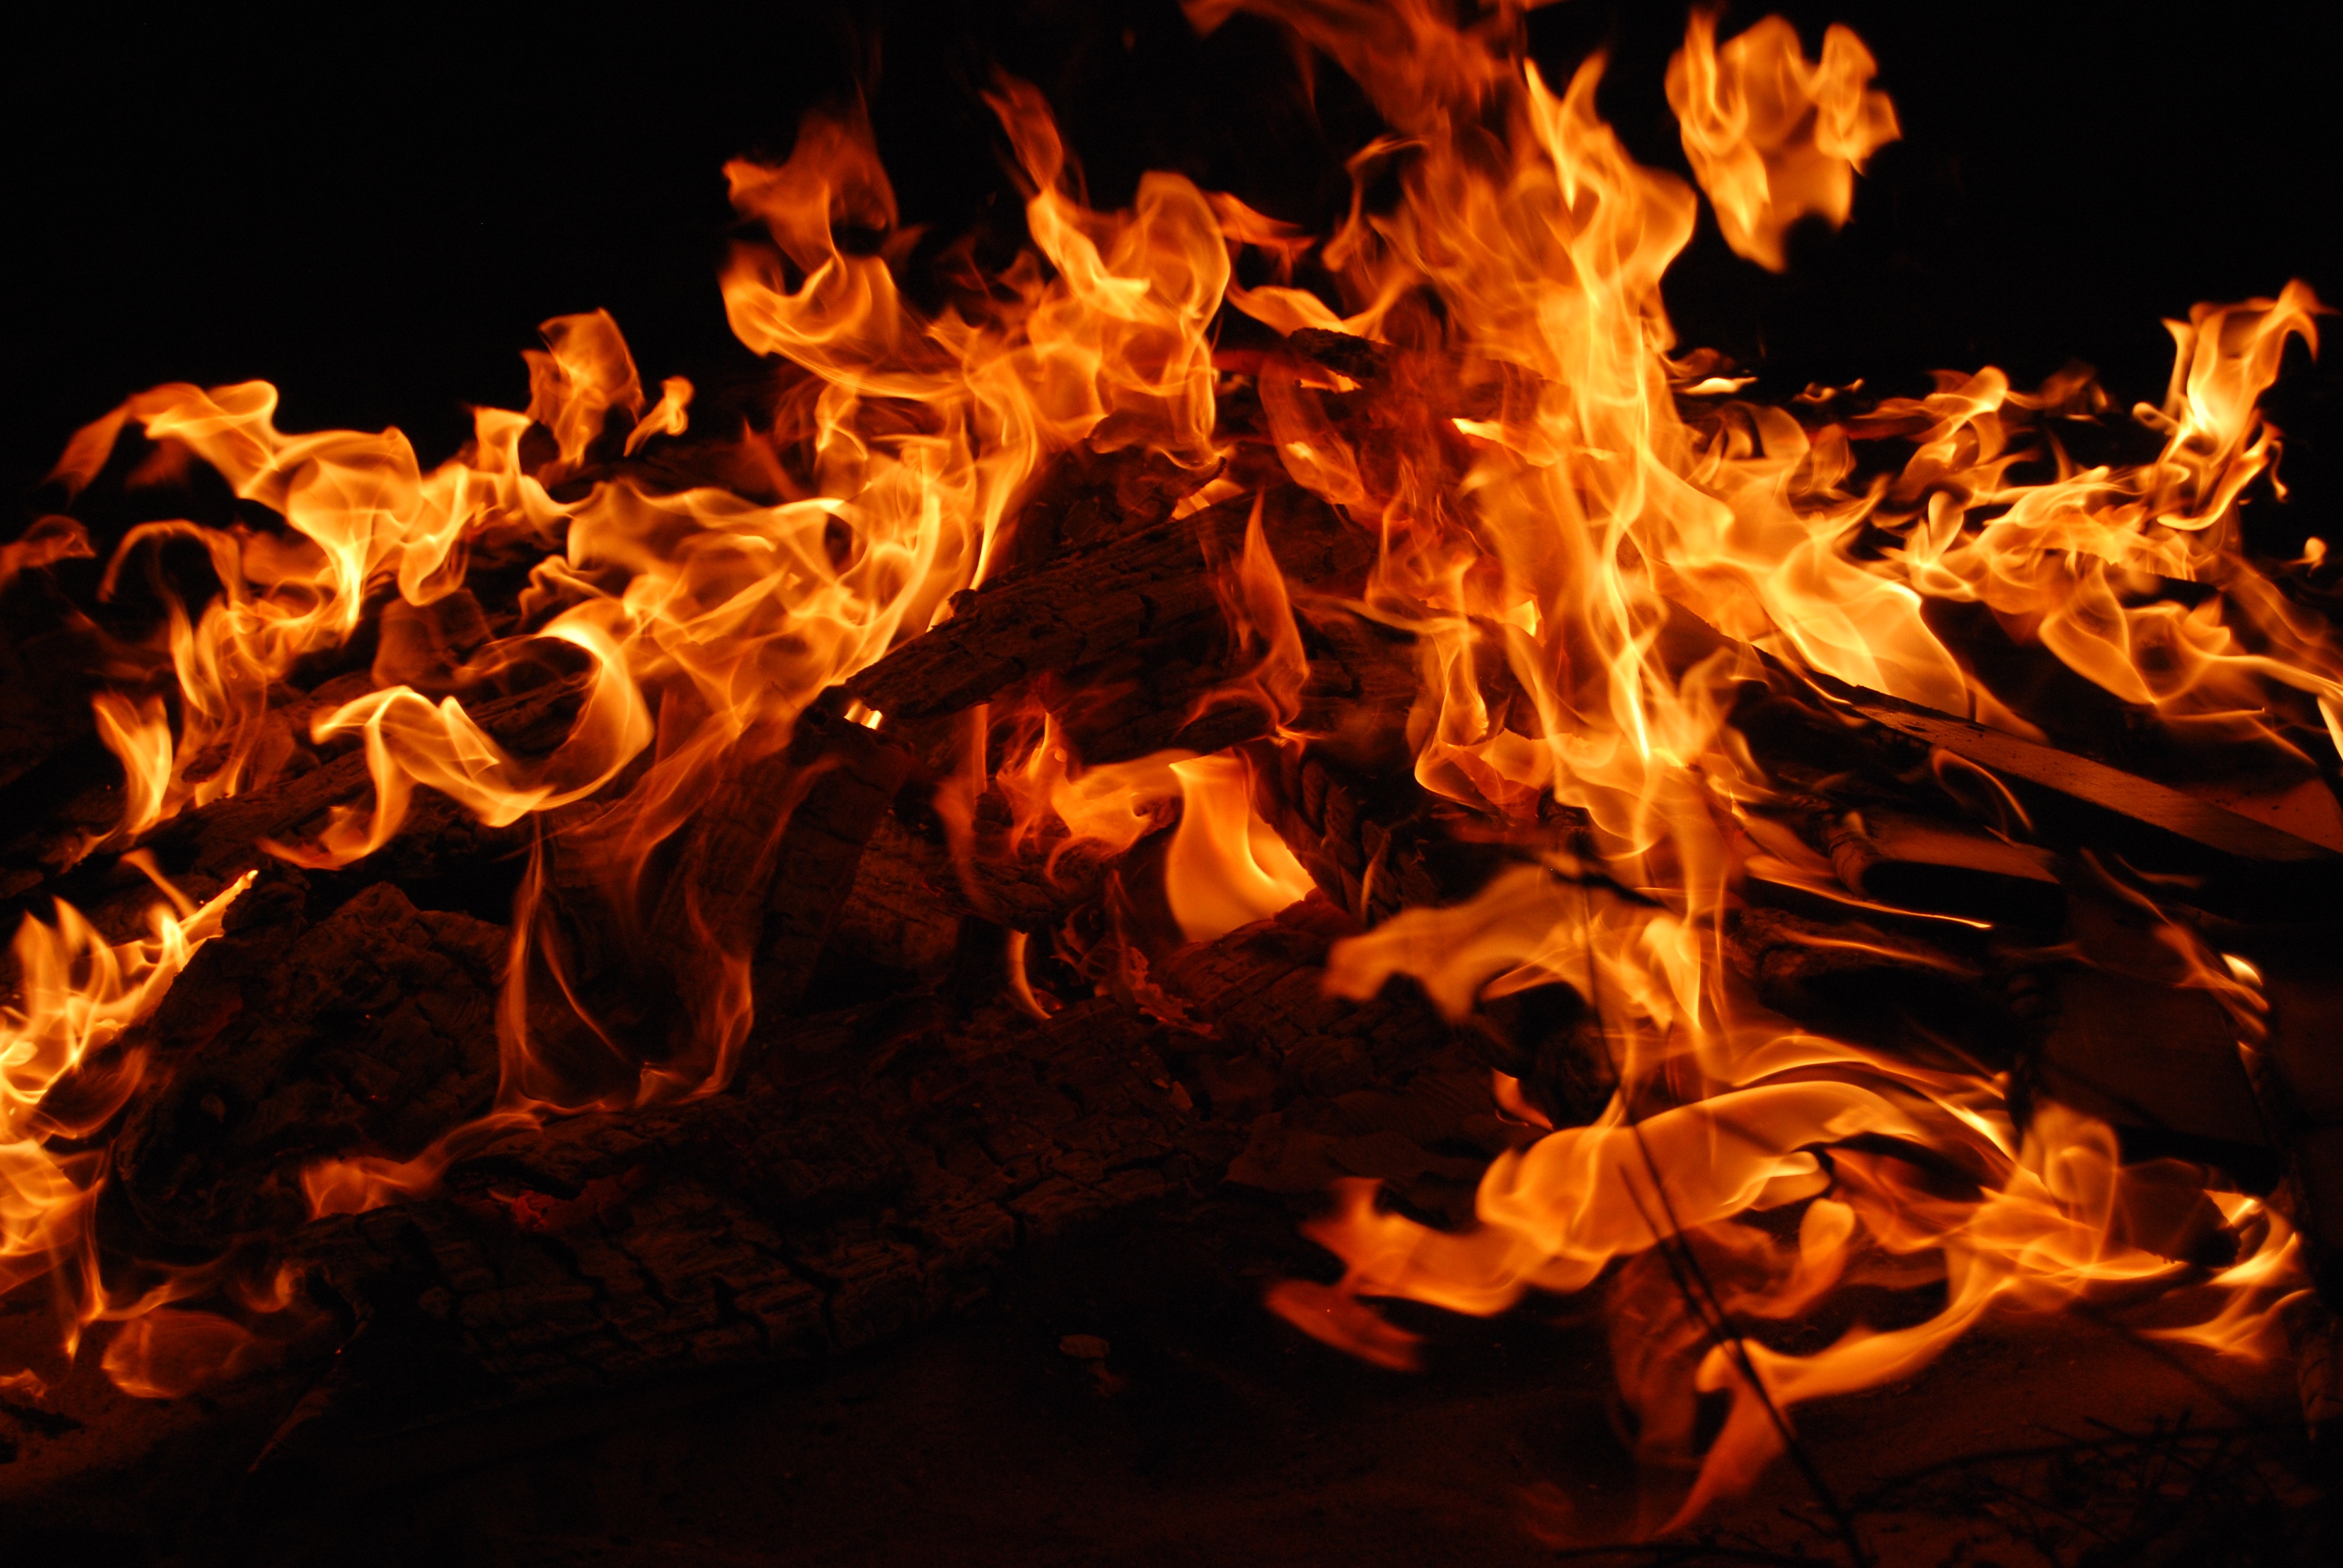
wood, flame, fire, campfire, bonfire, waves, crackle, hot, dancing, flames, shutter speed